The Cider House Rules (film)

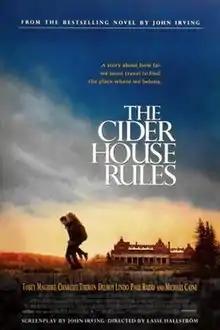
Theatrical release poster

The Cider House Rules is a 1999 American drama film directed by Lasse Hallström from a screenplay by John Irving, based on Irving's 1985 novel. Its story follows Homer Wells, who lives in a World War II-era Maine orphanage run by a doctor who trains him to be an OB/GYN, and his journey after leaving the orphanage. The film stars Tobey Maguire, Charlize Theron, Delroy Lindo, Paul Rudd, Michael Caine, Jane Alexander, Kathy Baker, Kieran Culkin, Heavy D, Kate Nelligan, and Erykah Badu.